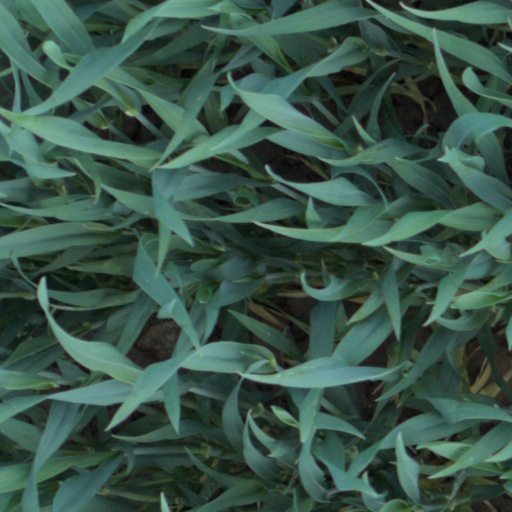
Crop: wheat